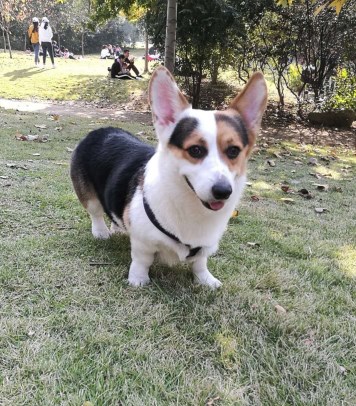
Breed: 2909-n000116-Cardigan